Cepheid variable

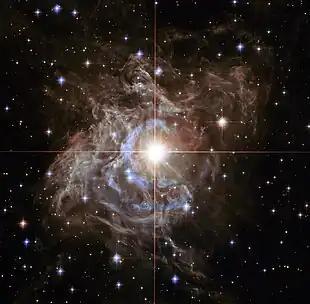
RS Puppis, one of the brightest known Cepheid variable stars in the Milky Way galaxy

A Cepheid variable is a type of variable star that pulsates radially, varying in both diameter and temperature. It changes in brightness, with a well-defined stable period (typically 1–100 days) and amplitude. Cepheids are important cosmic benchmarks for scaling galactic and extragalactic distances; a strong direct relationship exists between a Cepheid variable's luminosity and its pulsation period.